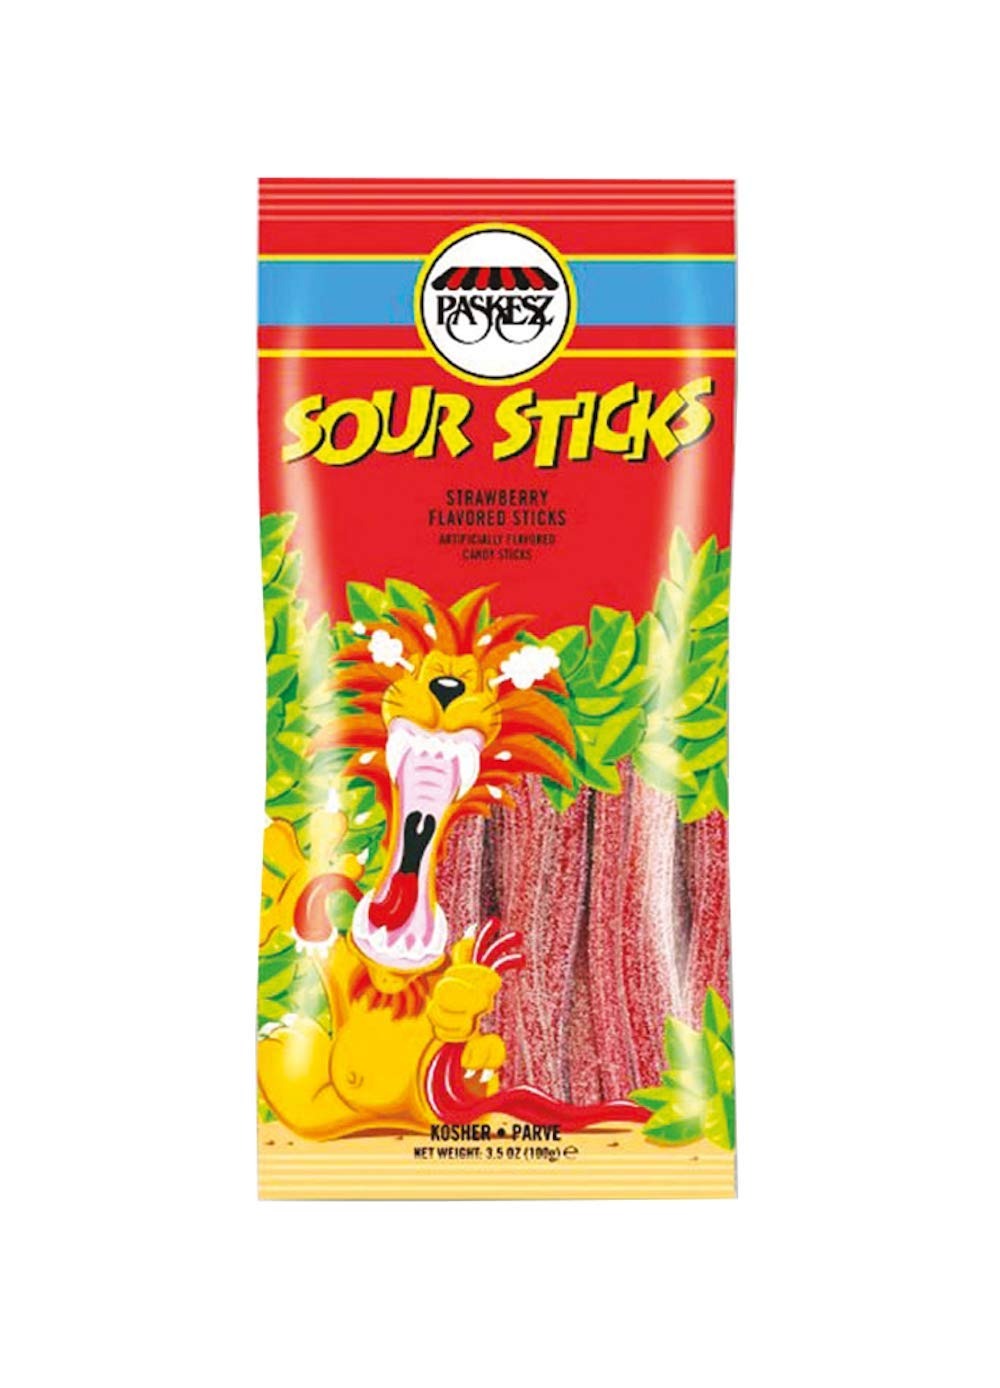
Item Name: Paskesz Sour Gummy Candy Sticks, Strawberry, 3.5 Oz
Bullet Point: Strawberry-Flavored Sticks
Product Description: Product of Israel. Pack Of 24. Strawberry-Flavored Sticks. Paskesz Candy, Sour Sticks Strawberry Is Sweetly Delicious That Kids Cant Keep Away From Eating It. Chewy, Fruity, Very Sour, This Candy Stick Is Immensely Popular. Ingredients: Sugar, Glucose-Fructose Syrup (High Citric Acid), Wheat Flour, Acids, (Malic Acid, Flavor, Artificial Color (E 129) (Also Named Allura Red AC Or FD&C Red 40), Antioxidant (Ascorbic Acid, Tocopherol Rich Extracts), (E 129 May Have An Adverse Affect On Activity And Attention In Children).
Value: 3.5
Unit: Ounce

Price: 1.98